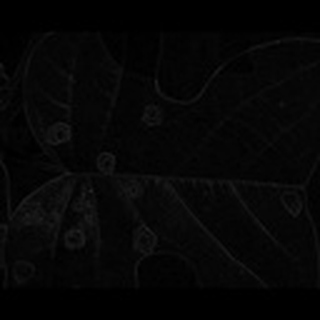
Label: cotton_target_spot